Packet boat

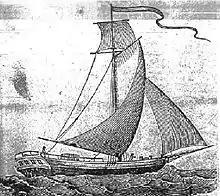
An 1825 book plate depicting a typical packet boat

Packets were the predecessors of the twentieth-century ocean liner and were the first to sail between American and European ports on regular schedules. The first company, the Black Ball Line (later the "Old Line") began operating 1 January 1818, offering a monthly service between New York and Liverpool with four ships. In 1821, Byrnes, Grimble & Co. inaugurated the Red Star Line of Liverpool Packets, with the four ships "Panther, Hercules, Manhattan" and "Meteor." In 1822, Messrs Fish, Grinnell, & Co. began the Swallowtail Line, known as the "Fourth Line of Packets for New York," their first ships being the "Silas Richards, Napoleon, George," and "York", which soon moved to bi-weekly service. By 1825, vessels were advertised as leaving New York on the 8th and leaving Liverpool on the 24th of every month. Their actual schedules eventually varied, sometimes wildly, due to weather and other conditions.